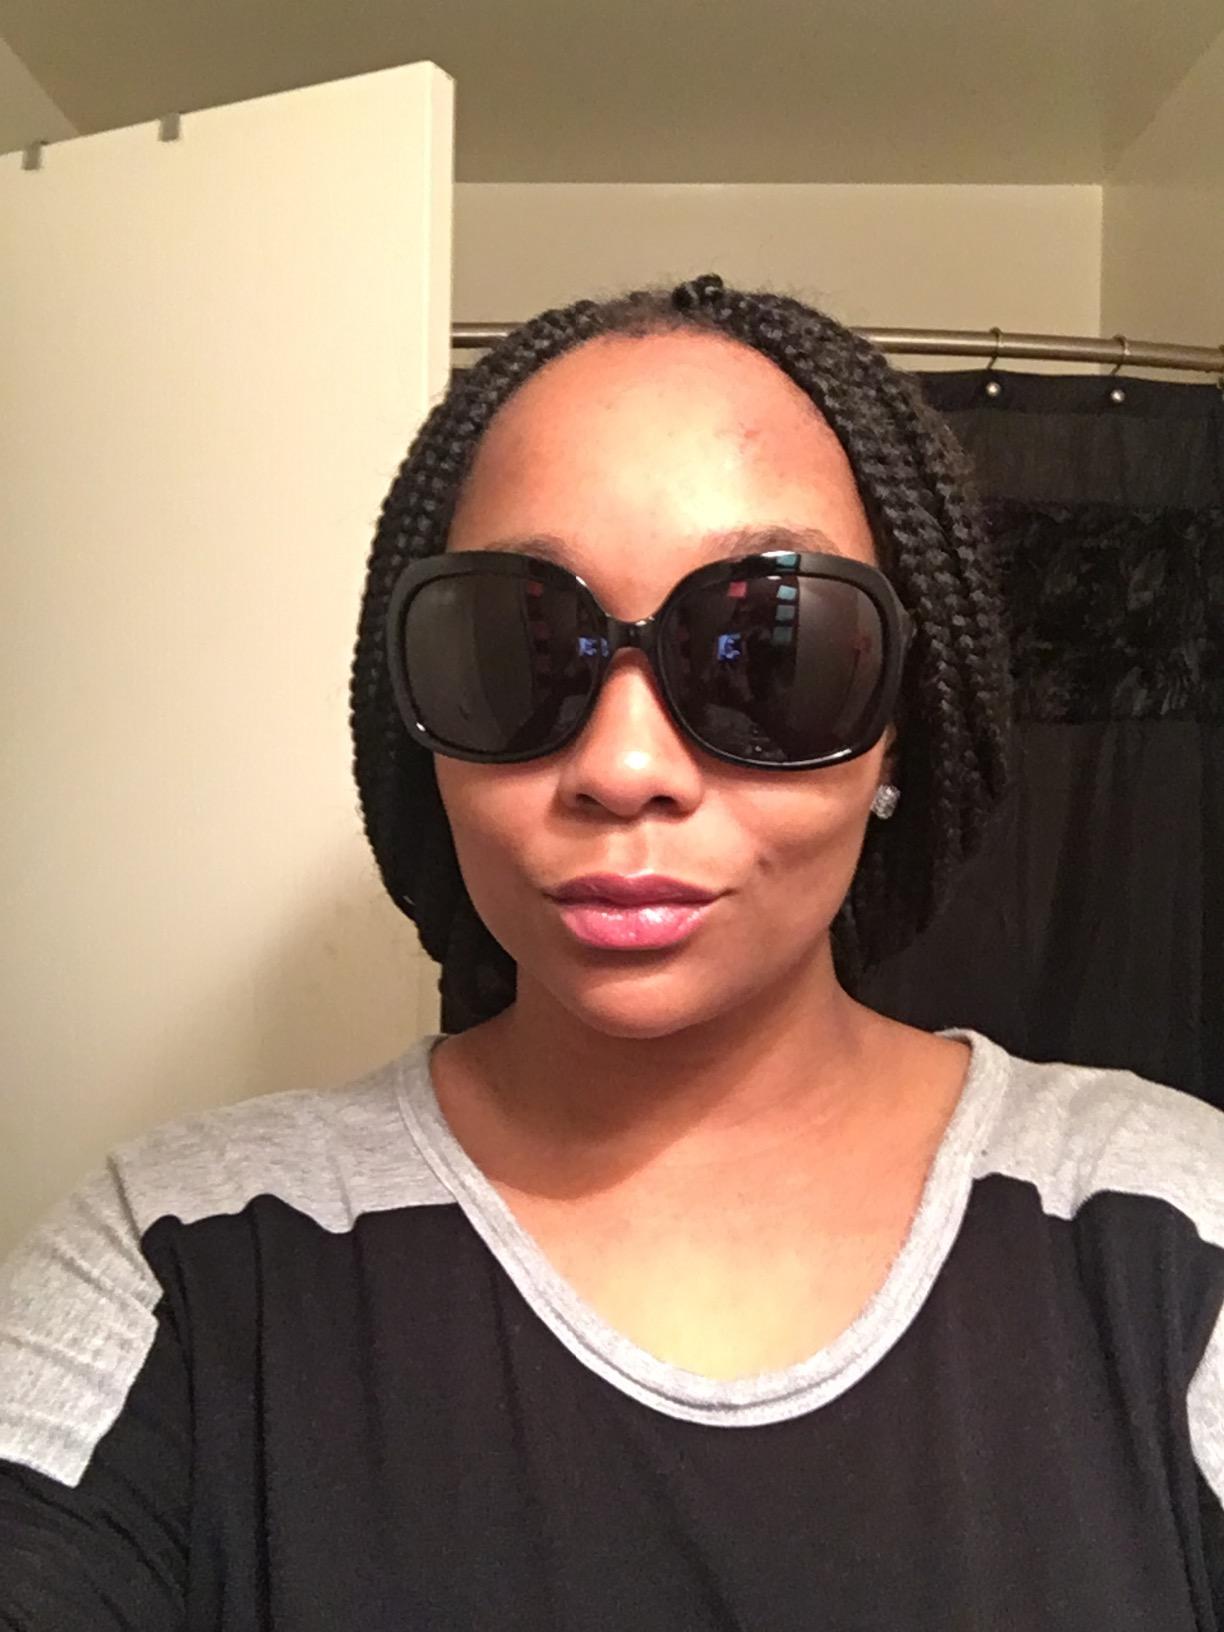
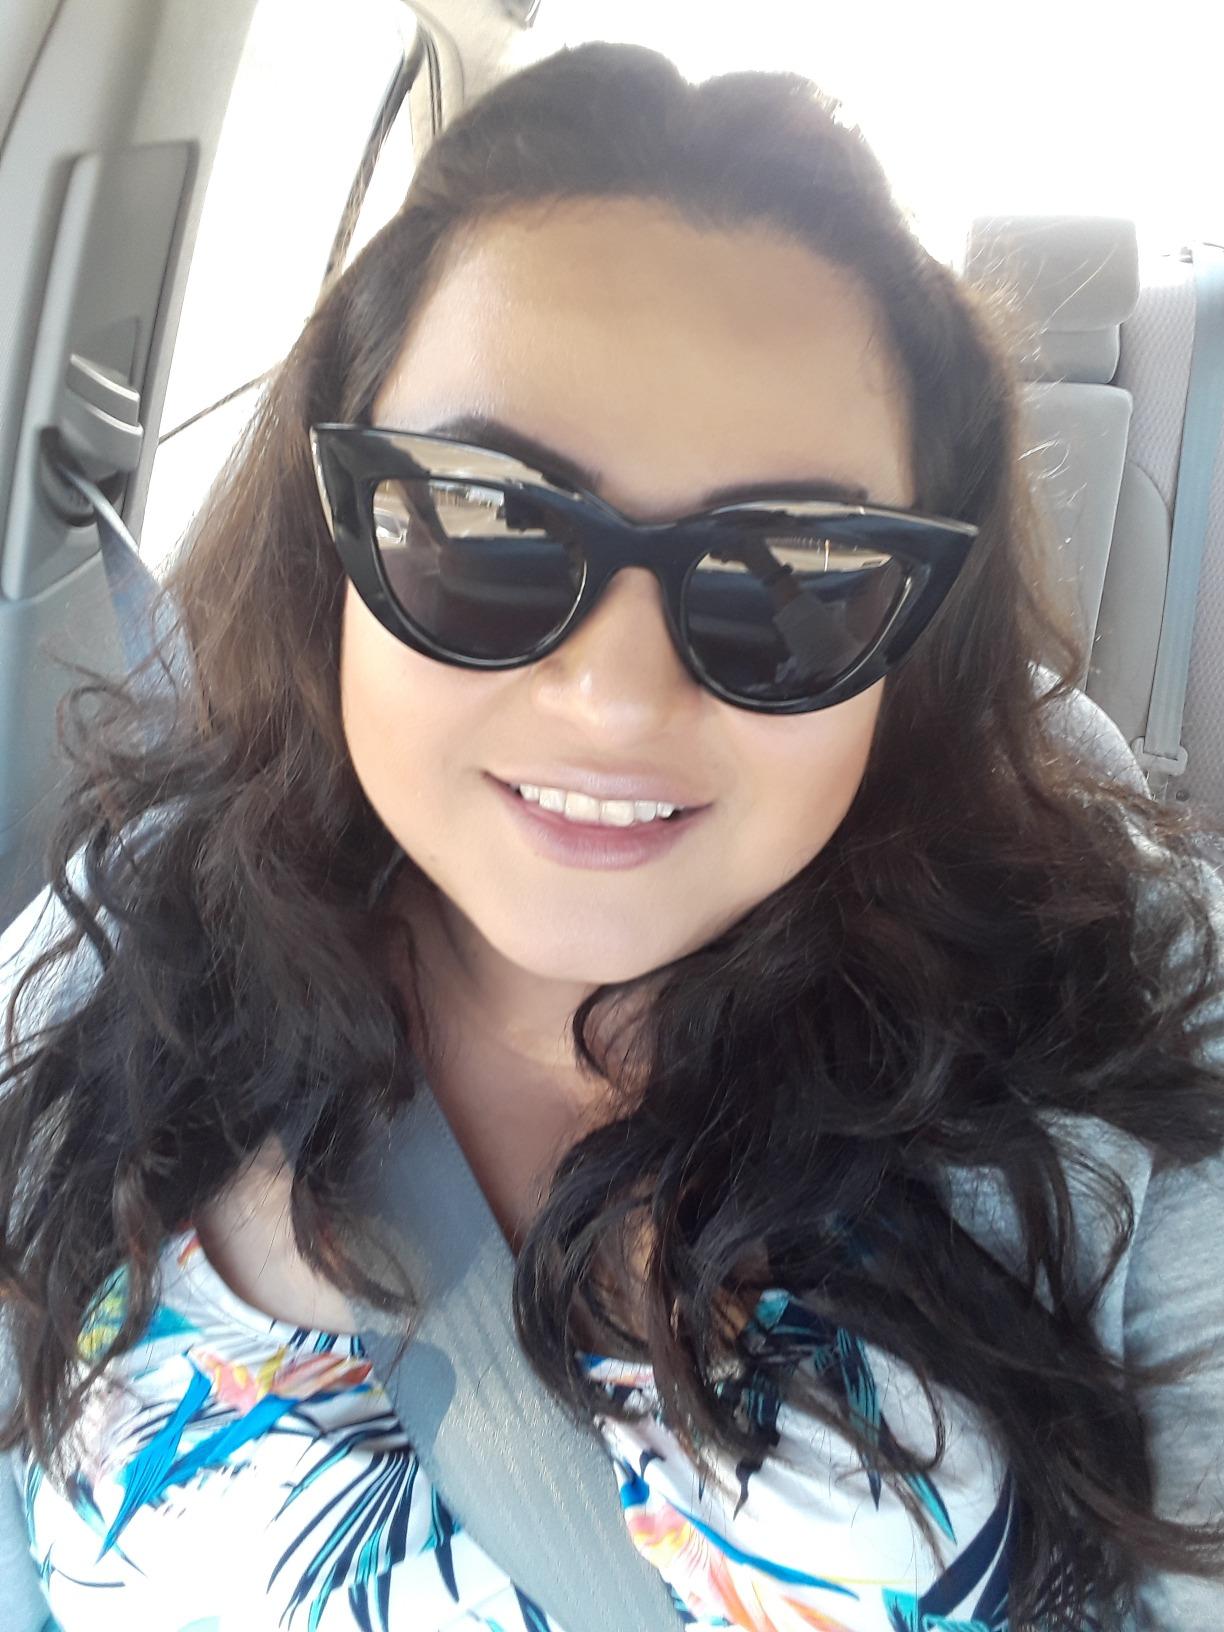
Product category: accessories_sunglasses
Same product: no